Burgruine Weidenburg

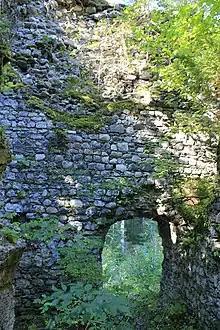
Ruins of Weidenburg castle

Burgruine Weidenburg is a large castle in Carinthia, Austria.